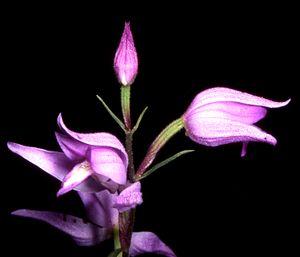
Cephalanthera, est un genre d'orchidées principalement d'Eurasie ; ce sont des plantes à rhizomes, aux feuilles alternes bien développées le long de la tige, aux fleurs assez fermées, à pollen pulvérulent. On les rencontre en général dans les sous-bois. Il en existe 14 espèces, dont 5 en Europe.
Cephalanthera rubra, la céphalanthère rouge est une plante herbacée vivace de la famille des Orchidacées.